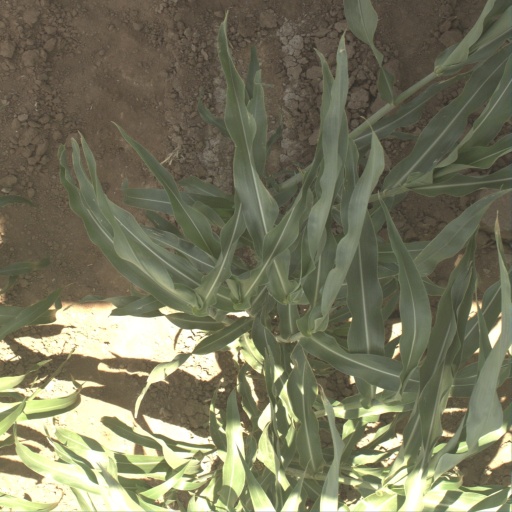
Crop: sorghum